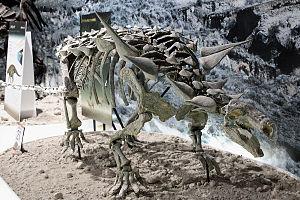
Les Nodosauridae, constituent une famille éteinte de dinosaures ornithischiens appartenant à l'infra-ordre des ankylosauriens qui ont vécu du Jurassique supérieur jusqu’à la fin du Crétacé. Le genre principal de cette famille est Nodosaurus qui lui a donné son nom.
Animantarx est un genre éteint de dinosaures ornithischiens herbivores, un petit ankylosaurien de la famille des nodosauridés. Un seul spécimen fossile a été découvert, dans la formation de Cedar Mountain dans l'est de l'Utah. Les couches sédimentaires où a été trouvé Animantarx sont situées à cheval sur le Crétacé inférieur et supérieur, de l'Albien supérieur jusqu'au Cénomanien inférieur, soit il y a environ entre 106 et 97 Ma.